Ibanez Iceman

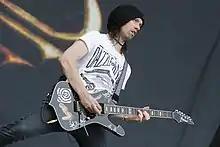
Sam Totman playing STM

The STM is a special version of Iceman designed for Sam Totman of DragonForce, released from 2008 to 2010. Essentially it is an Iceman with a 24-fret neck-through neck and Edge III tremolo instead of a hardtail bridge. This is the first production Iceman since the 1990s to have a whammy bar.